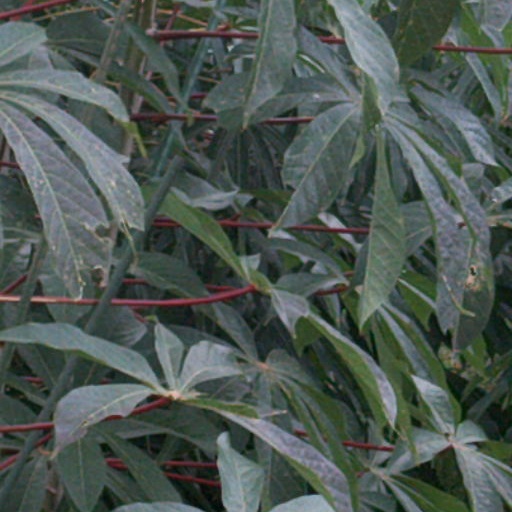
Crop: cassava